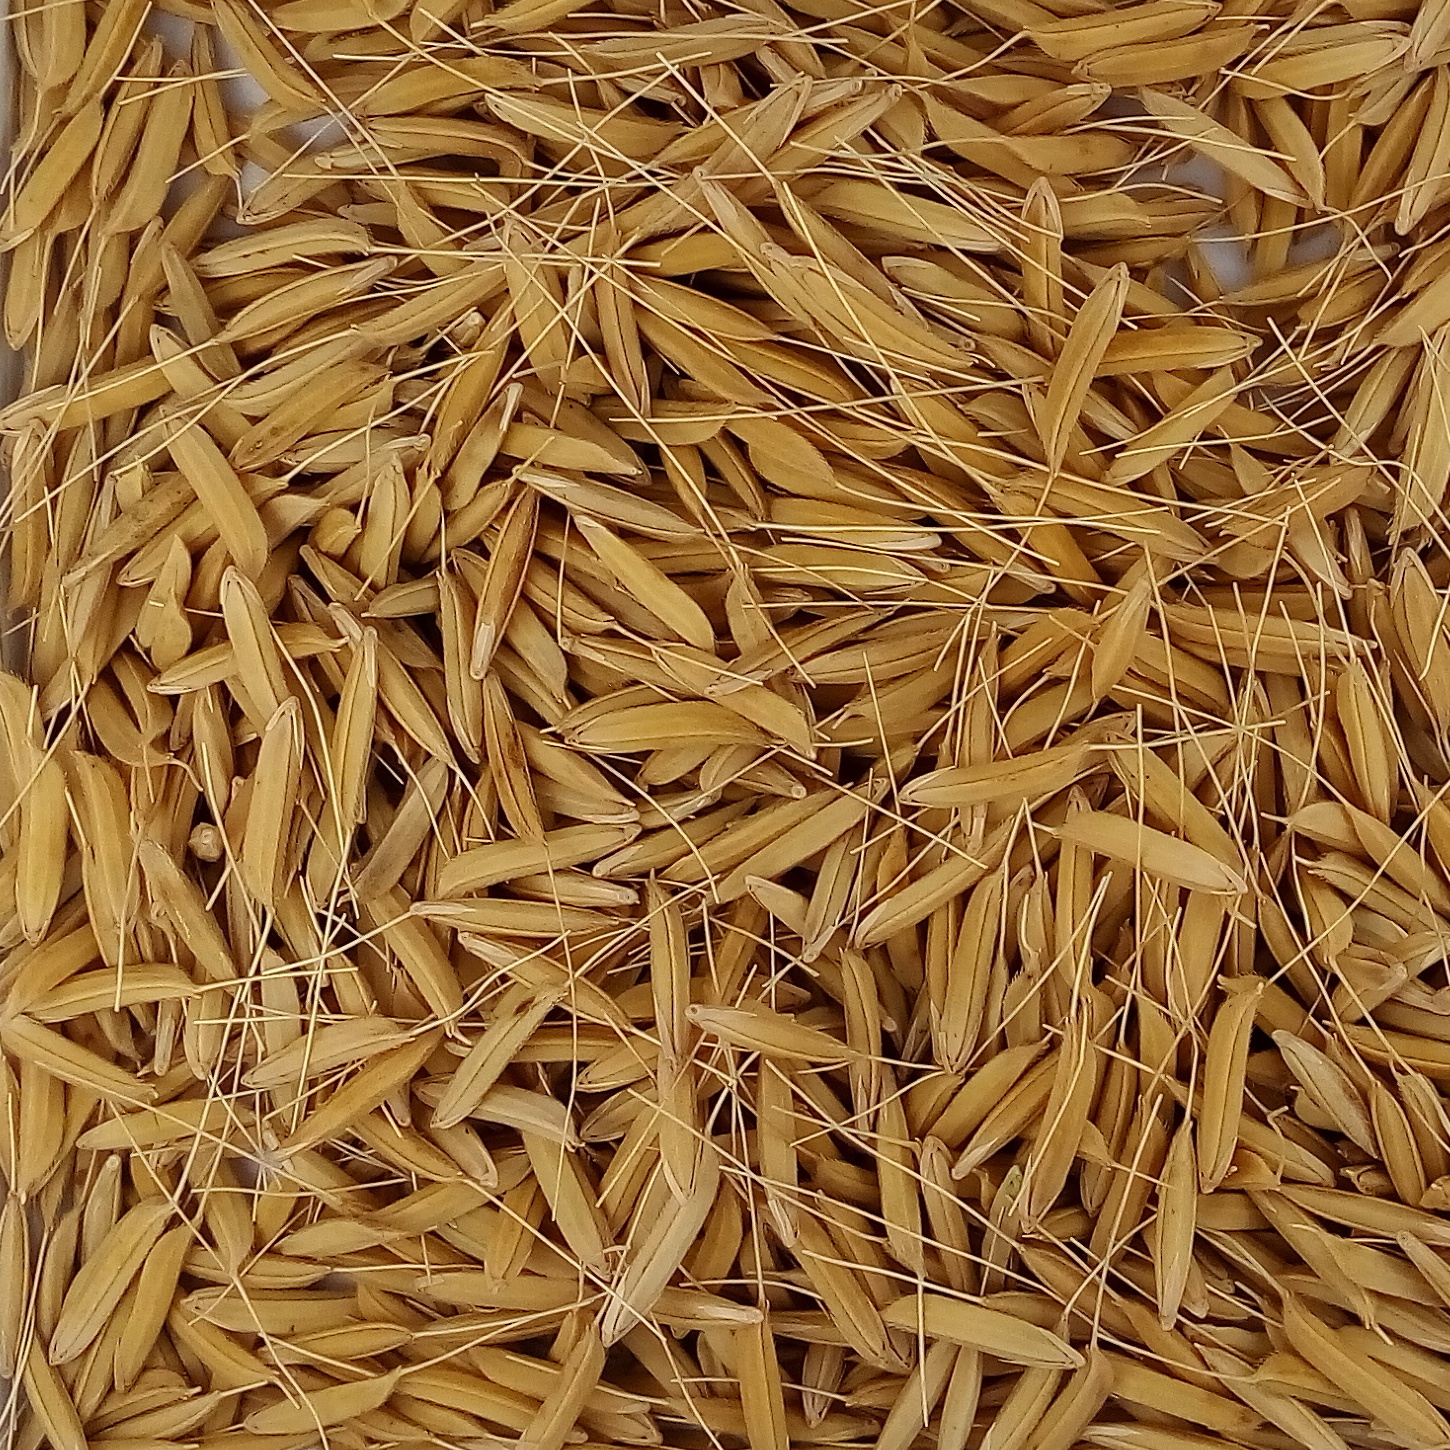
Rice seed variety: 1637